Alf Leila wa Leila

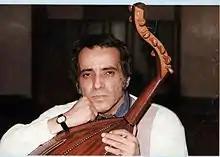
Baligh Hamdi in the year the song was released

When the writer Morsi Gamal Aziz brought the lyrics of the song "Alf Leila wa Leila" for Umm Kulthum to read, she was greatly impressed and immediately chose the young composer Baligh Hamdi to compose it. She handed him the lyrics and advised him, saying, “I want this song to be a huge success, and I know you won’t let me down.” Baligh requested time, saying, “Don’t look for me until I’ve completed the composition.”